Philip Meadowes

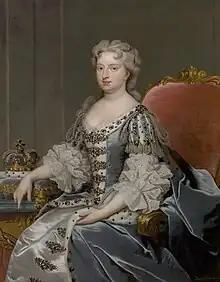
Sir Philip's daughter, Mary, was maid of honour to Queen Caroline.

Meadowes entered parliament as member for Tregony in 1698. He was a commissioner of excise from 1698 to 1700. He was on 2 July 1700 appointed Knight Marshal of the king's household, and was knighted by William III on 23 December 1700 at Hampton Court. His position as Knight Marshal was bought from Lord Jersey. He returned to parliament as member for Truro in 1702, and was elected again for Tregony in 1705.